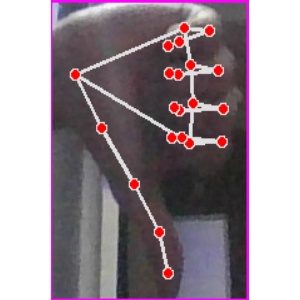
अक्षर: फ